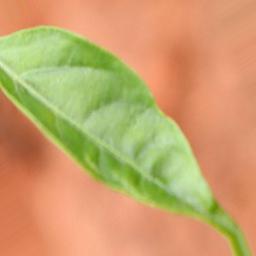
Label: healthy